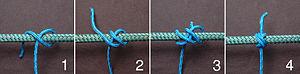
Le nœud constricteur est un nœud de fort serrage, d'où son nom en référence au Boa constrictor. Il est très proche du nœud de cabestan mais permet une fixation plus pérenne. Il peut être simple, doublé voir triplé.